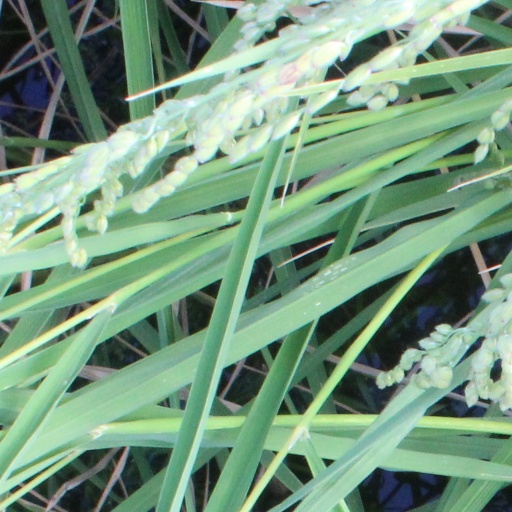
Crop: rice